Nashville (2012 TV series)

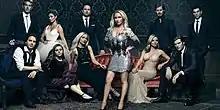
The series' main cast for the sixth season

The show features an ensemble cast. For the first season, nine actors received star billing: Connie Britton as Rayna Jaymes, a 40-year-old country music superstar singer whose stardom is beginning to fade; Hayden Panettiere as Juliette Barnes, a bubblegum country pop singer and former teen star sensation who is determined to replace Rayna as the top superstar of country music; Clare Bowen as Scarlett O'Connor, a poet and songwriter Deacon's niece, and musician partner with Gunnar who works at the Bluebird Cafe which is where she is first noticed and performs; Eric Close as Theodore "Teddy" Conrad, Rayna's husband who, after a business failure, is now living on his wife's income. He runs for mayor with help from his father-in-law and wins election, later divorcing Rayna; Charles Esten as Deacon Claybourne, songwriter, lead guitar player, Rayna's former lover and biological father of her oldest child.; Jonathan Jackson as Avery Barkley, an aspiring musician with a bad-boy streak. He and Scarlett are in a relationship when the series begins, but soon separate; Sam Palladio as Gunnar Scott, a kind-hearted aspiring musician who dates Scarlett in season one, and dates Zoey in season two; Robert Wisdom as Coleman Carlisle, a one-time mayoral candidate, and later Deputy Mayor, close friend of Rayna, and serves as Deacon's sobriety sponsor; and Powers Boothe as Lamar Wyatt, Rayna's father and a wealthy, powerful and controlling patriarch and local politician who disapproves of his daughter's career as a country singer.